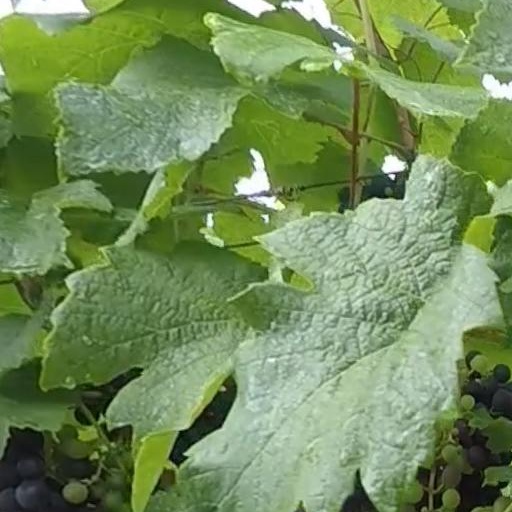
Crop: grape